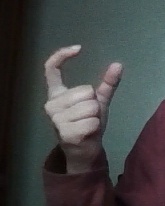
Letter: nun